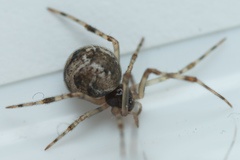
Species: Parasteatoda_tepidariorum